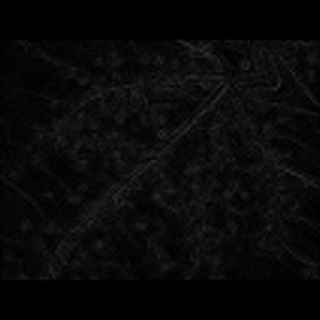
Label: cotton_aphids